Gilberto Silva

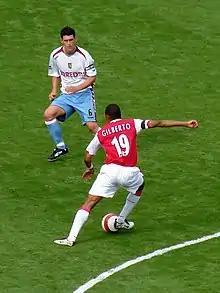
Gilberto (right) faces up to ex-Aston Villa captain Gareth Barry

With legal matters subsided, the 2005–06 season began. Following midfielder and team captain Patrick Vieira's departure from Arsenal, Gilberto became a senior member of the Arsenal team. Shortly into the season, in September 2005, his desire to see his career out with the club led to Gilberto extending his Arsenal contract to June 2009. A month later this loyalty was repaid when, on 18 October 2005, Gilberto made his first appearance for Arsenal as captain, against Sparta Prague. Although Gilberto had a period of bad form during the winter months of the season, his good defensive performances during the latter stages of the UEFA Champions League (in particular, games against Real Madrid, Juventus and Villarreal) gained him praise. On 17 May 2006 Gilberto played for Arsenal in the UEFA Champions League Final against FC Barcelona, which Arsenal lost 2–1.